Volkswagen Type 3

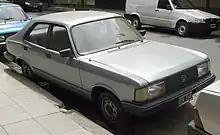
Argentinian Volkswagen 1500

A "Volkswagen 1500" unrelated to the Type 3 model 1500 was sold during the 1980s in Argentina based upon the Dodge 1500 manufactured in that country.